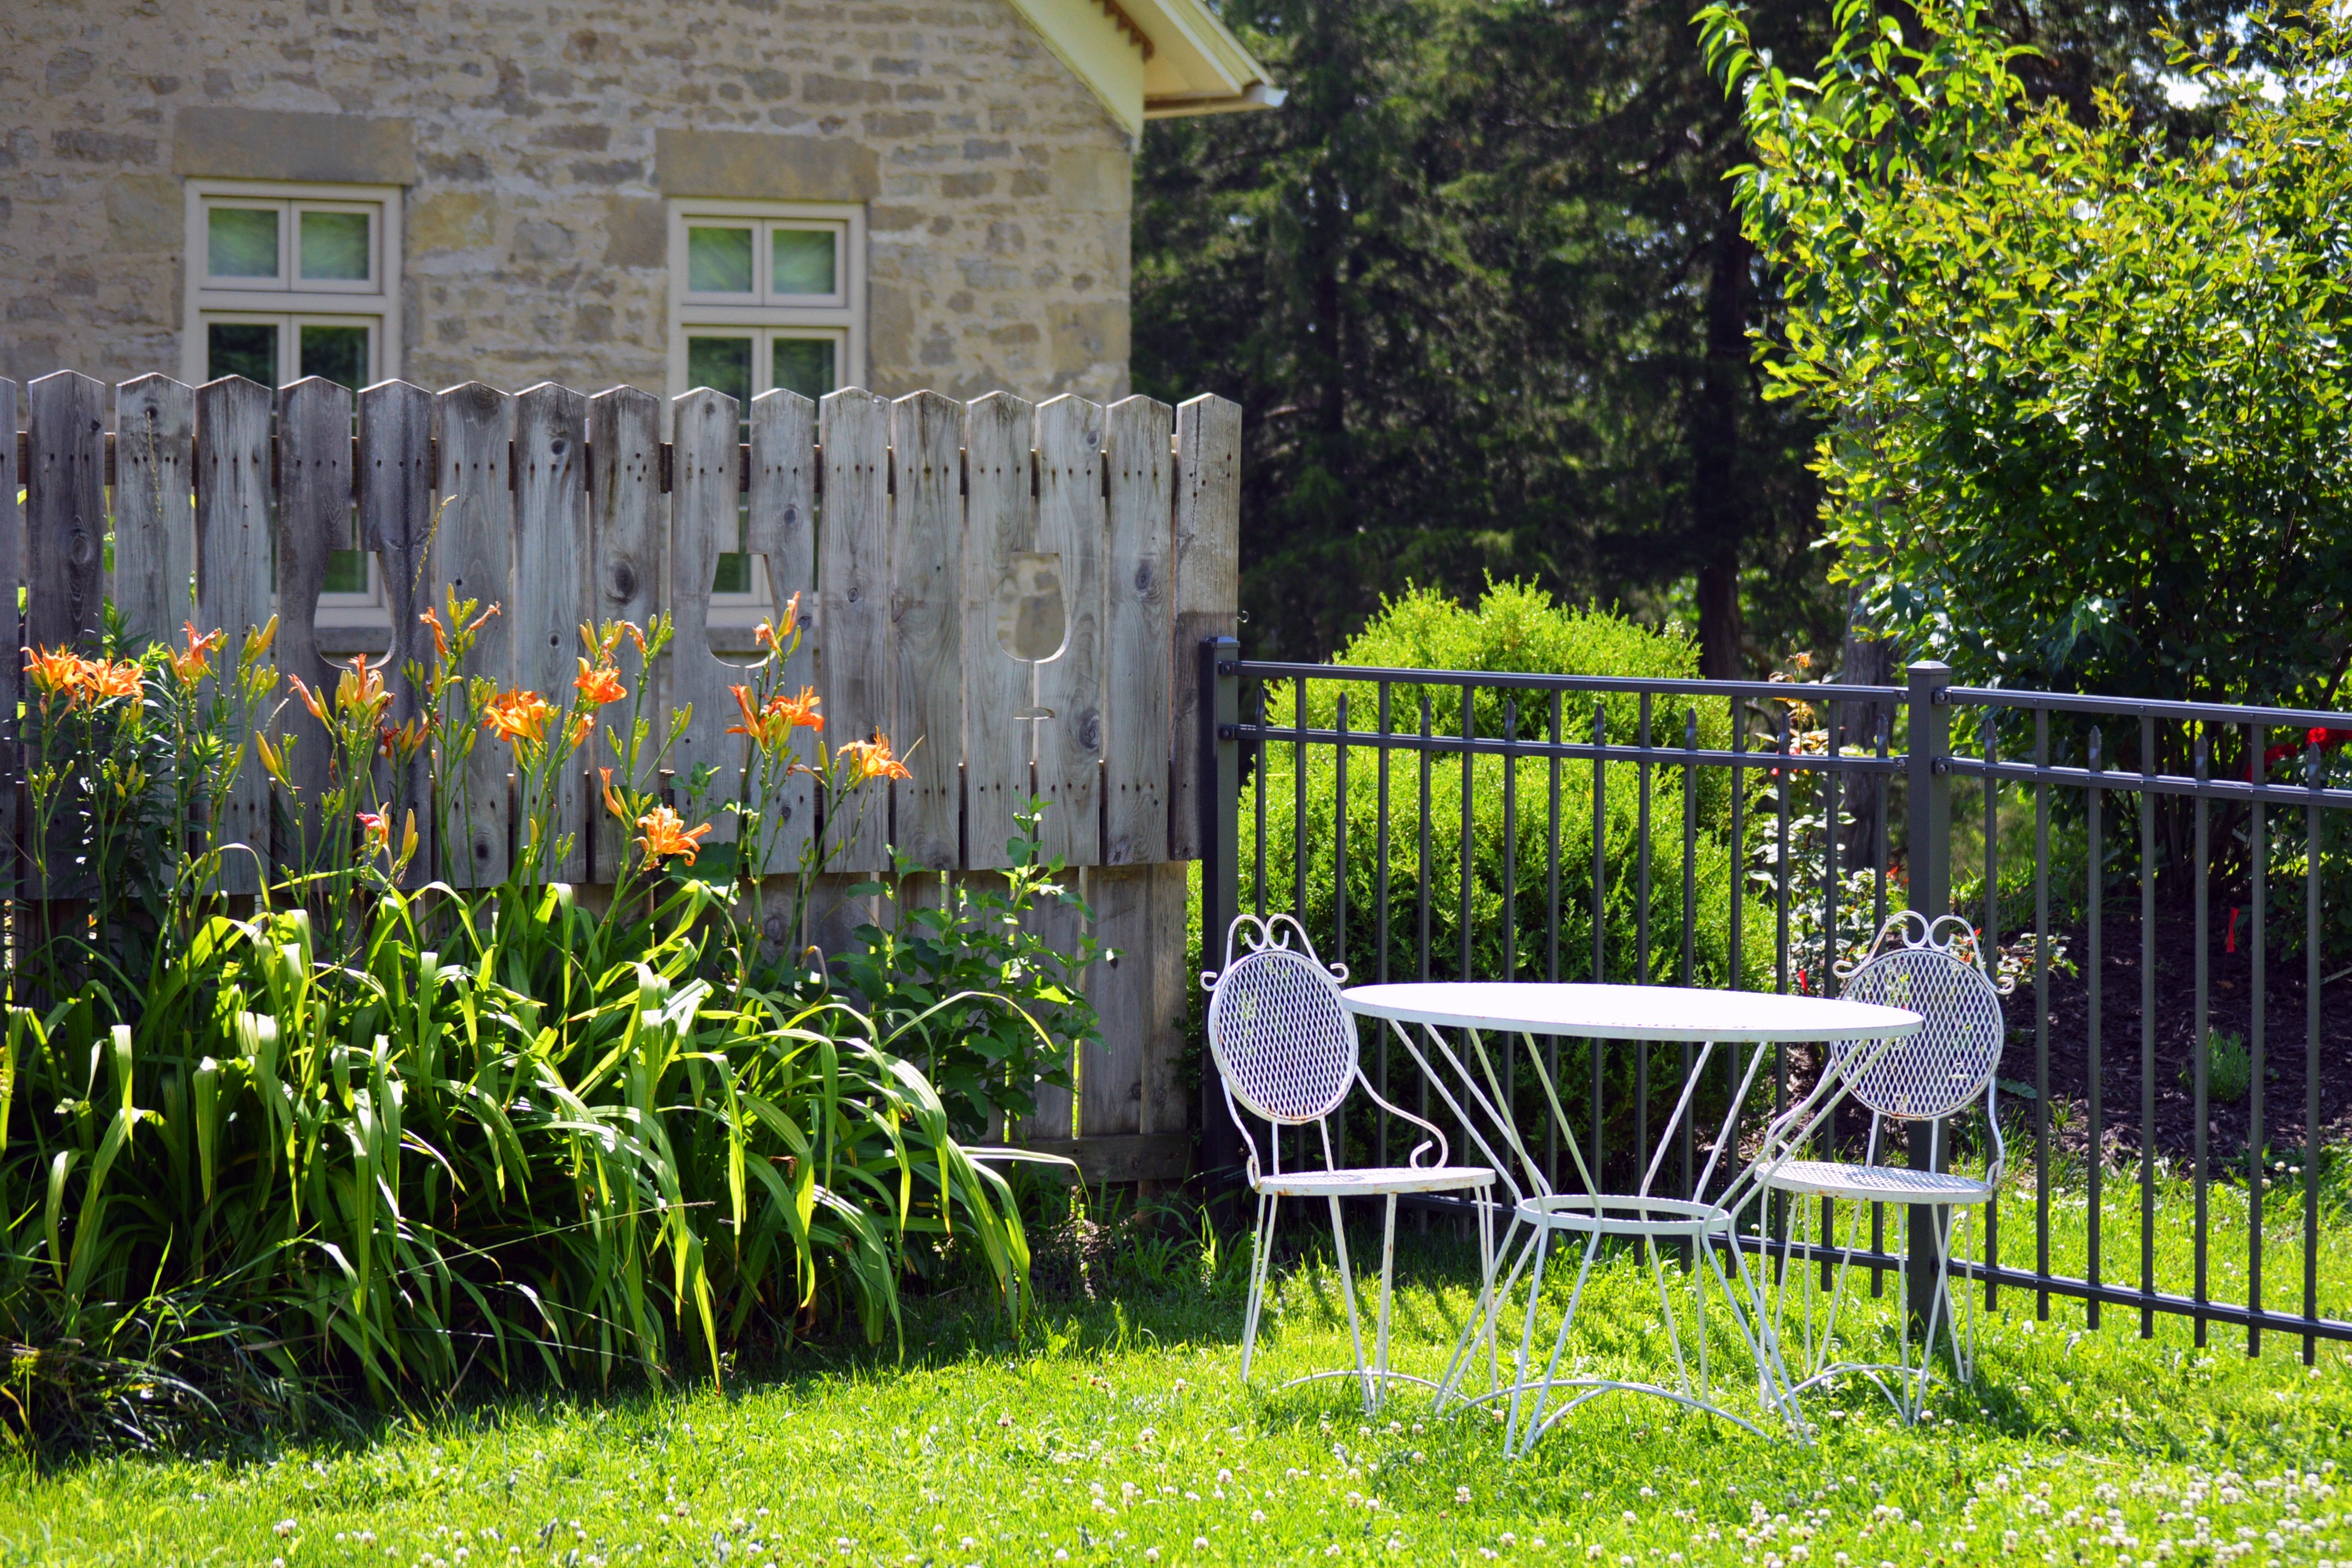
table, grass, outdoor, fence, wood, vineyard, white, farm, lawn, villa, house, morning, flower, chair, home, summer, spring, green, backyard, patio, two, set, furniture, garden, gate, brick, picket fence, cream, flowers, sunny, outside, chairs, shrub, farmhouse, wooden, beautiful, day, estate, yard, afternoon, winery, comfortable, wisconsin, outdoor structure, home fencing